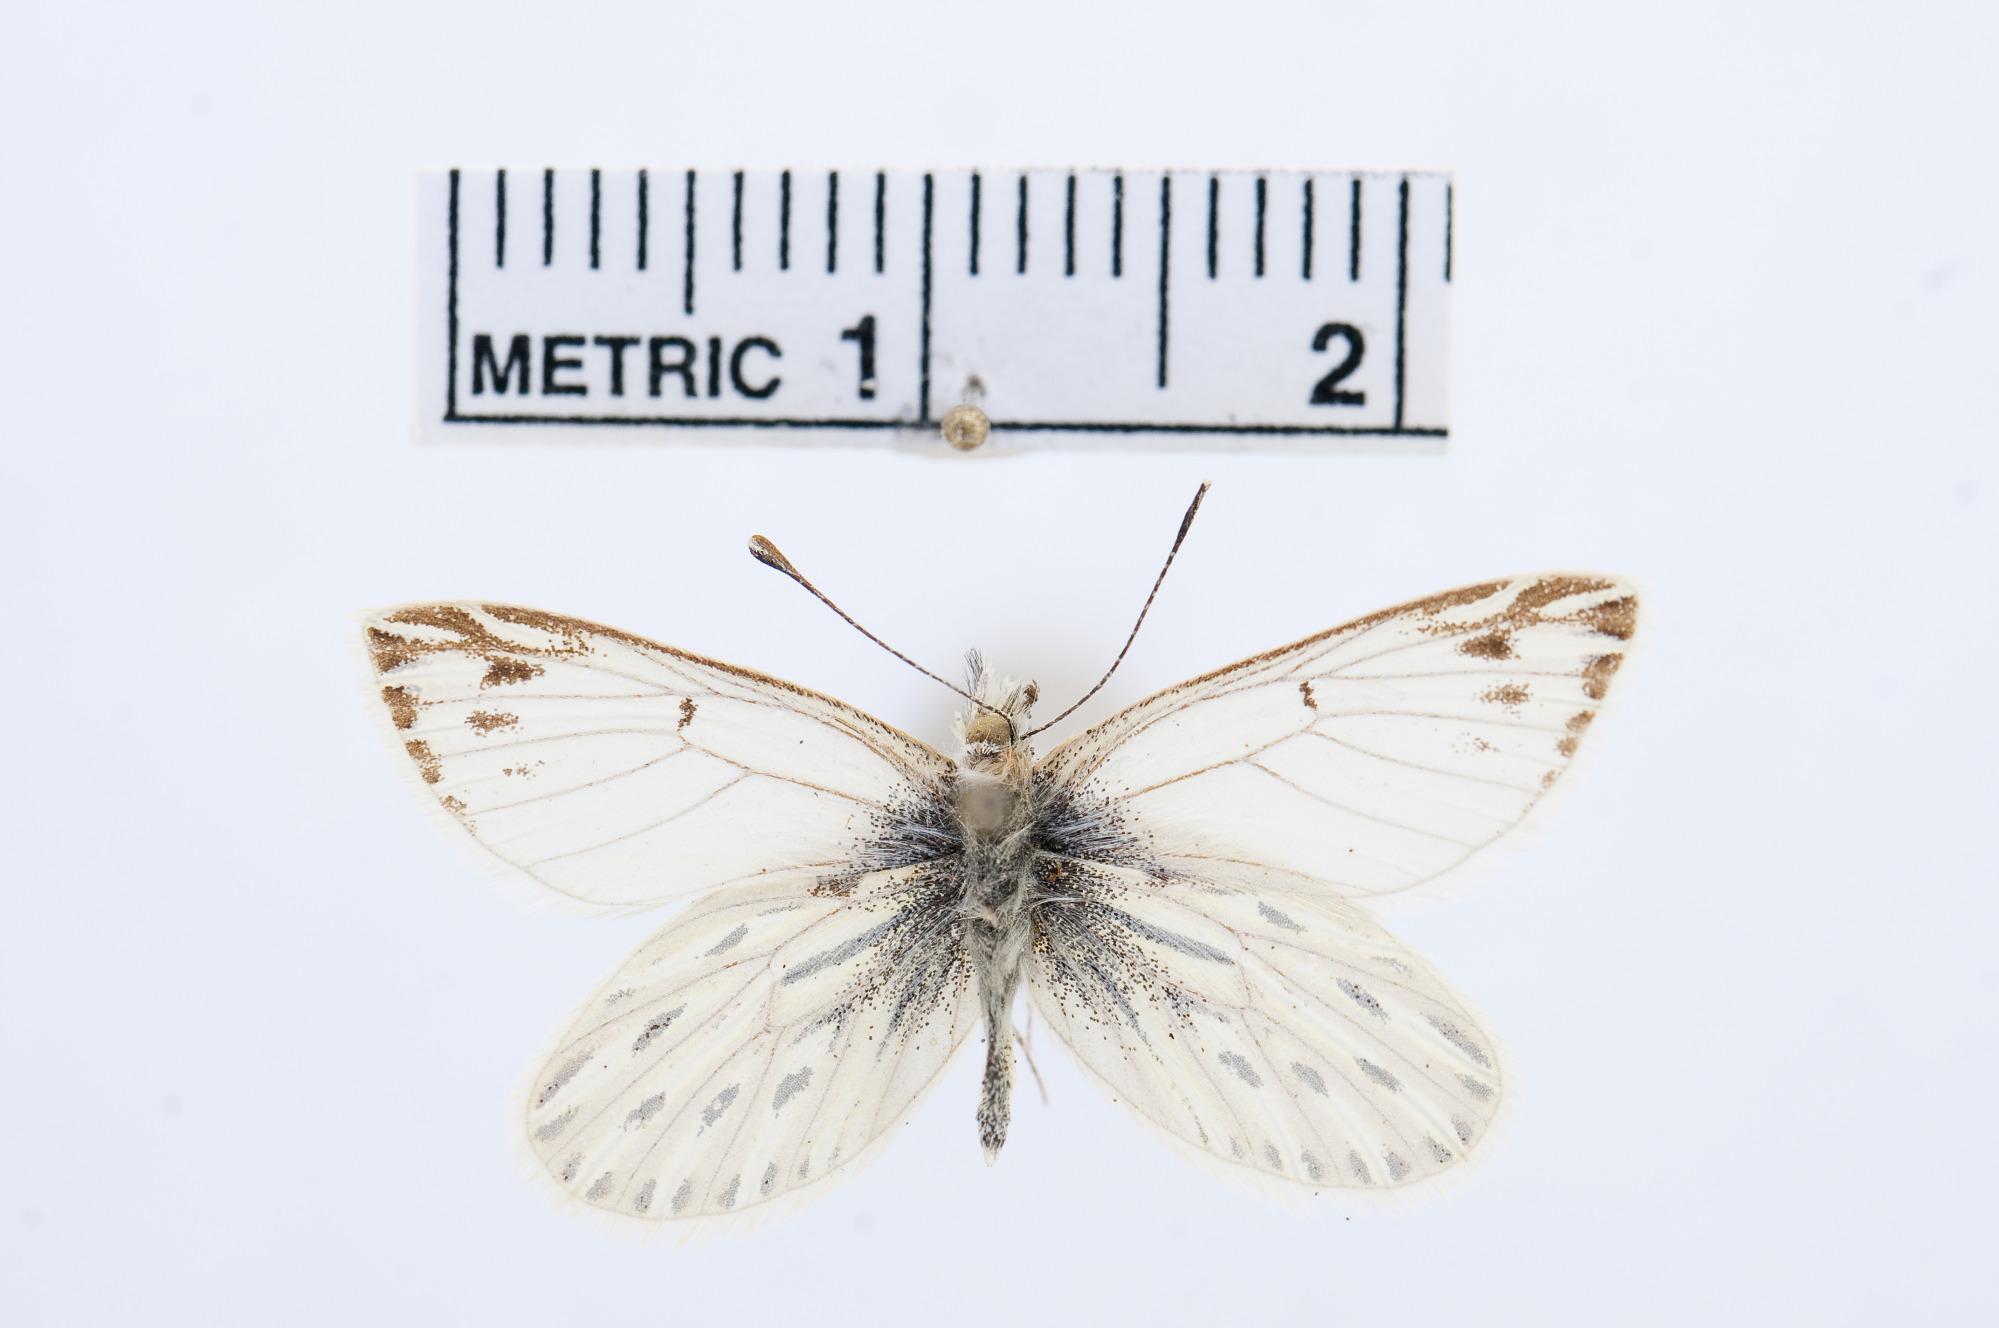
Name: Phulia garleppi
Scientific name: Phulia garleppi
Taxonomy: Animalia, Arthropoda, Hexapoda, Insecta, Lepidoptera, Pieridae, Pierinae